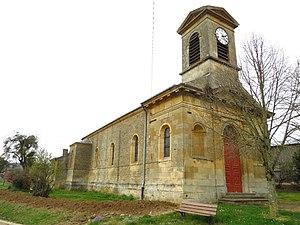
Fresnois Église Saint-Martin
Montmédy [mɔ̃medi] est une commune française située dans le département de la Meuse, en région Grand Est. Montmédy, ancienne capitale du comté de Chiny, fait partie de la Lorraine gaumaise.